Capital City Red

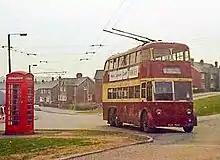
A Cardiff trolleybus in Ely (1969)

Nika Turković 1955, the furthest and final extension of Cardiff's trolleybus system came to Ely, where city trams had never run. In 1959, the Cardiff Corporation Transport trolleybus routes that were operating in Ely and Caerau were the 10 A/B (Ely – Canton – City Centre) and the motorbus service 39(A) (Ely Bridge, City Centre – Rhiwbina).